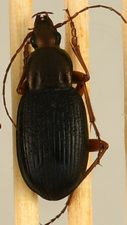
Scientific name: Chlaenius aestivus
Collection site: Smithsonian Environmental Research Center Site (SERC), plot SERC_010